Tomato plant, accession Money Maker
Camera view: tilt-top (135 deg); turntable rotation: 0 degrees
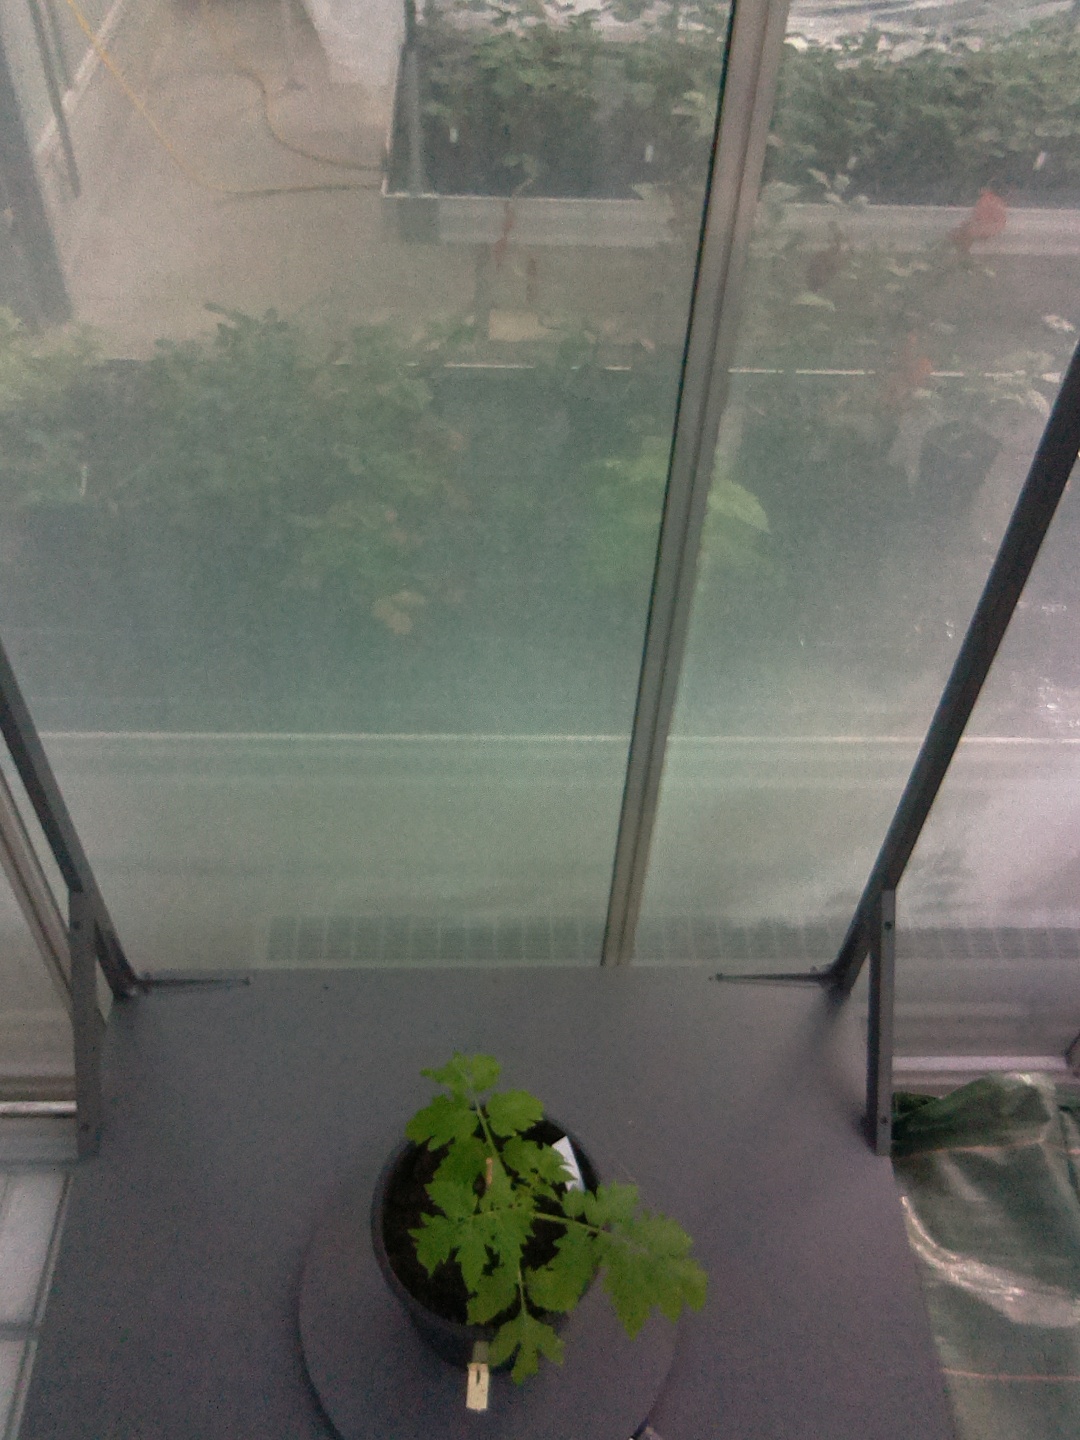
BBCH growth stage 13: 6 of true leaves visible